Count of Vila Franca

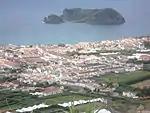
The provincial capital of Vila Franca do Campo until 1522, the seat of the Counts of Vila Franca

In 1573, the captain of São Miguel, Manuel da Câmara passed on the administration of the island to his son Rui Gonçalves da Câmara (the third such Rui in the family), and went to live in Lisbon until his death in 1578, at a time when the reign of the Cardinal King was nearing its end. Following the king's death several pretenders lined-up to assume the monarchy, including Philip II of Spain, António, Prior of Crato and the Infanta Catherine, Duchess of Braganza, among others. But, it was the conflict between António and Philip II that took centre stage: following António's defeat at the Battle of Alcântra, he remained king in only the Azores (barring São Miguel, where the nobles were indifferent to the monarch).